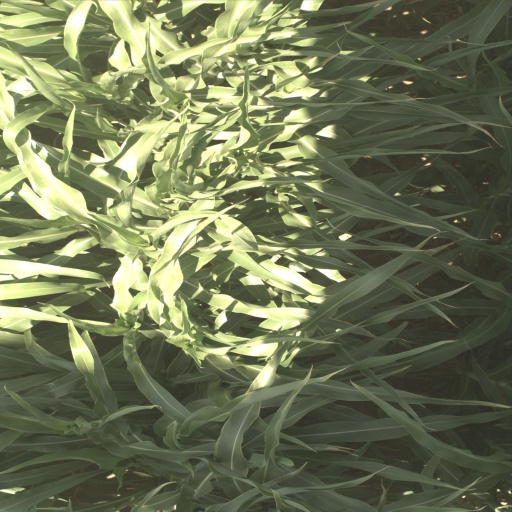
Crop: sorghum